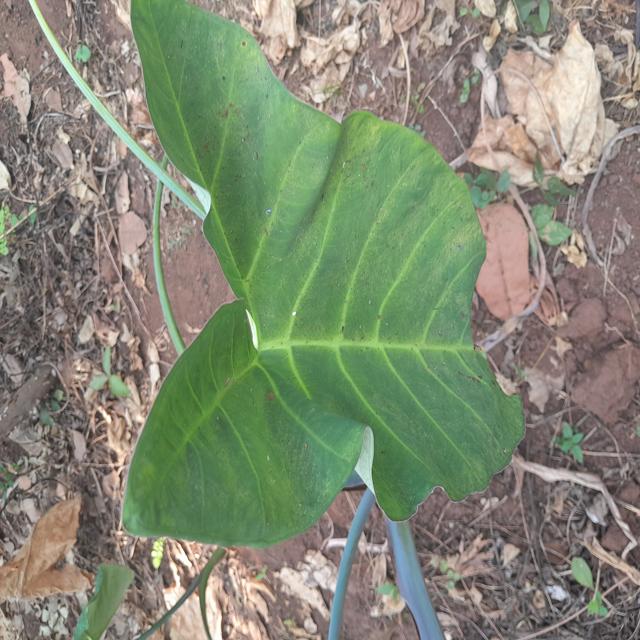
Label: Healthy